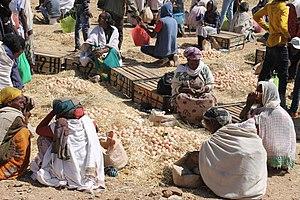
Hawzen est une ville du nord de l'Éthiopie, située dans la Misraqawi Zone du Tigré. Elle se trouve à 2 105 mètres d'altitude et à 13° 58′ N, 39° 26′ E.